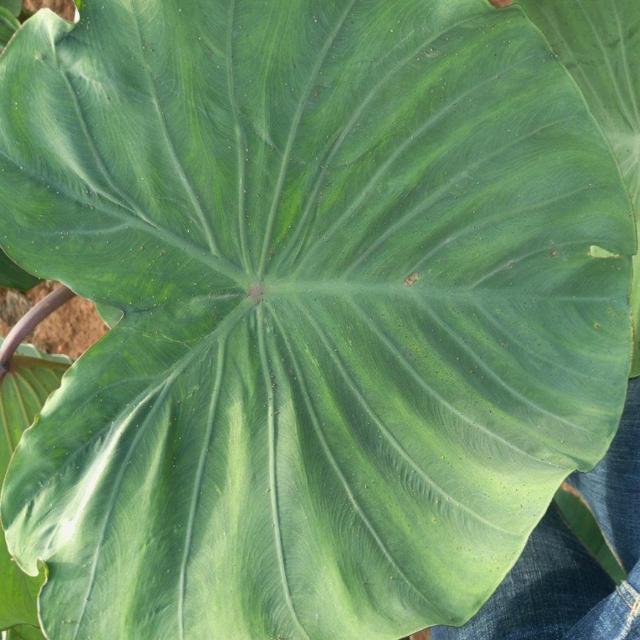
Label: Healthy